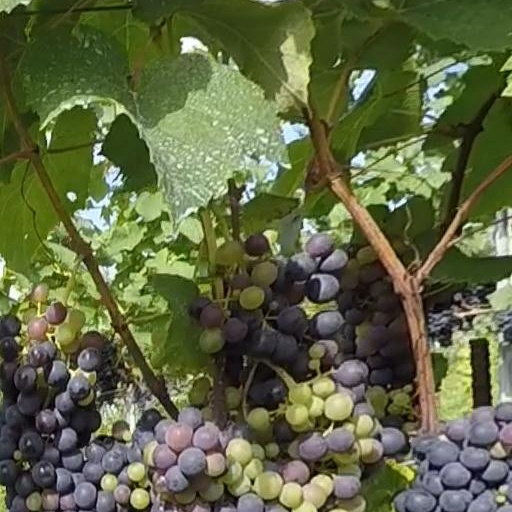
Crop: grape